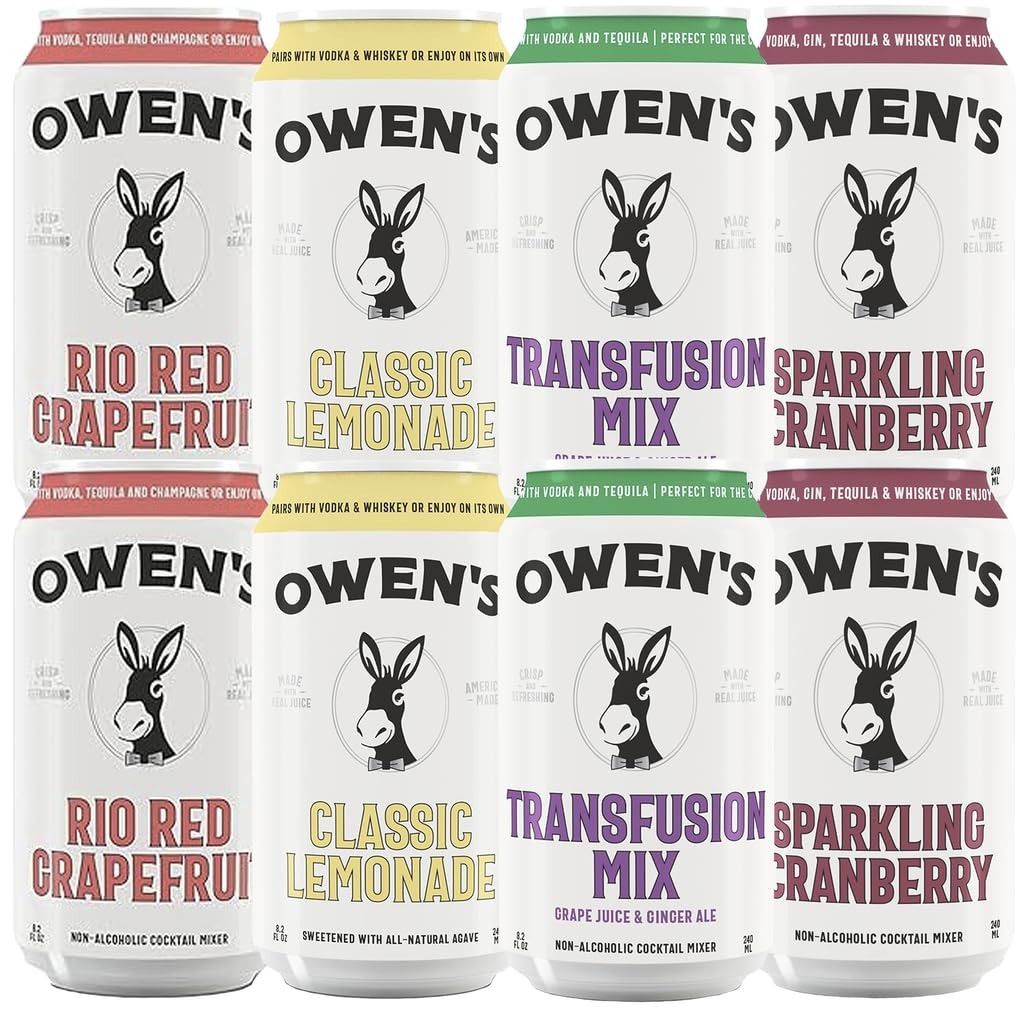
Item Name: Owen’s Craft Mixers | 8 Pack Rio Red Grapefruit & Classic Lemonade & Transfusion Mix & Sparkling Grapefruit |Handcrafted in the USA with Premium Ingredients | Vegan & Gluten-Free Soda Mocktail and Cocktail Mixer
Bullet Point 1: Transfusion Mix: Made with real grape juice and ginger ale striking a crisp and refreshing flavor unmatched anywhere. Each batch is carefully crafted to elevate your cocktail when mixed with your favorite spirit
Bullet Point 2: Sparkling Cranberry: Dials back the sweetness with a unique flavor forward bubbly finish. Each batch is carefully crafted to elevate your cocktail when mixed with your favorite spirit.
Bullet Point 3: Rio Red Grapefruit: Made with grapefruits from Texas' Rio Grande valley. Each batch is carefully crafted to elevate your cocktail when mixed with your favorite spirit.
Bullet Point 4: Classic Lemonade: A classic balance of sweet, sour and savory. Each batch is crafted with real lemon juice to brighten any cocktail or mocktail.
Bullet Point 5: Immerse yourself in the award-winning excellence of Owen's Craft Mixers, meticulously crafted to enhance your cocktail experience and foster positive social connections.
Bullet Point 6: Versatile Owen's Mixers seamlessly integrate into cocktail culture, allowing for effortless creation of exceptional cocktails or delicious mocktail options.
Bullet Point 7: Enjoy consistent, high-quality cocktails with every sip, thanks to Owen's dedication to excellence for both bartenders and consumers.
Bullet Point 8: Handcrafted in the USA with premium ingredients, Owen's Mixers ensure a commitment to quality that stands out in every bottle.
Bullet Point 9: Experience the superior taste and purity of Owen's Craft Mixers, made with pure cane sugar, real juice, and a clean ingredient list. Plus, Owen's is vegan and gluten-free, catering to various dietary preferences.
Bullet Point 10: Includes (8) Cans, Phone and tablet holder and tasting notes/recipes.
Value: 8.0
Unit: Fl Oz

Price: 24.98